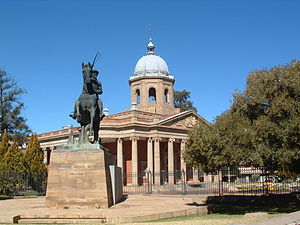
Bloemfontein
Bloemfontein er en af Sydafrikas tre hovedstæder og landets sjettestørste by. Det er landets juridiske hovedstad og blandt andet Sydafrikas højesteret har hjemsted her. Byen er beliggende i, og hovedstad for, Fristatprovinsen og har 256.185 indbyggere.